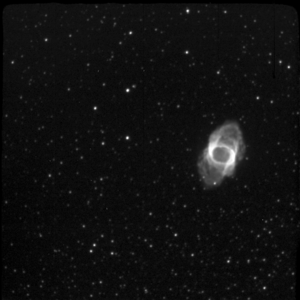
Mz 1 est une nébuleuse planétaire qui se situe dans la constellation de Règle.